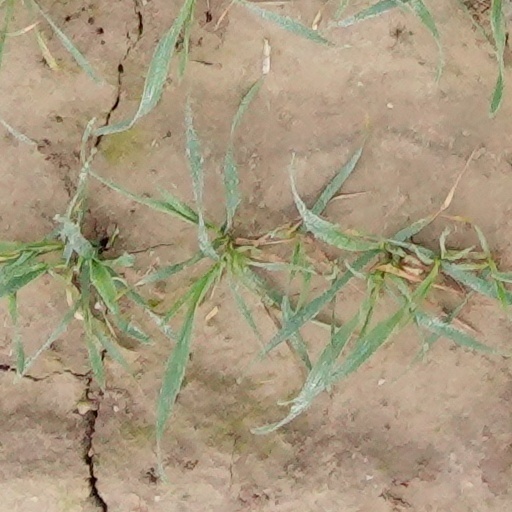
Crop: wheat